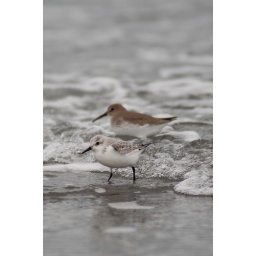
A male and female western sandpipers at play in the tides